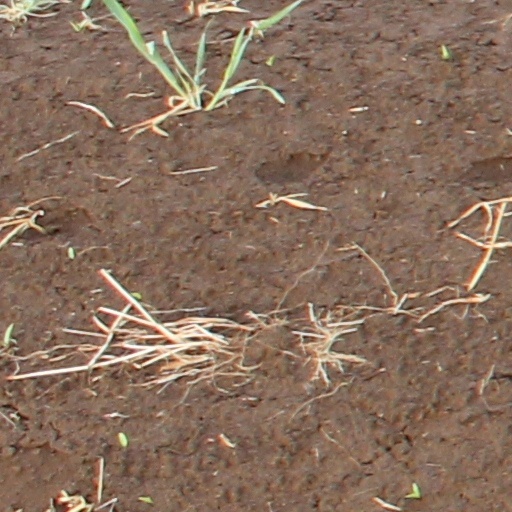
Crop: wheat